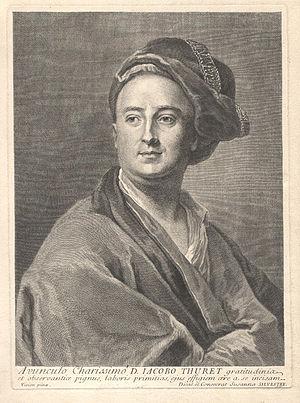
Isaac Thuret et Jacques Thuret, horlogers du roi.